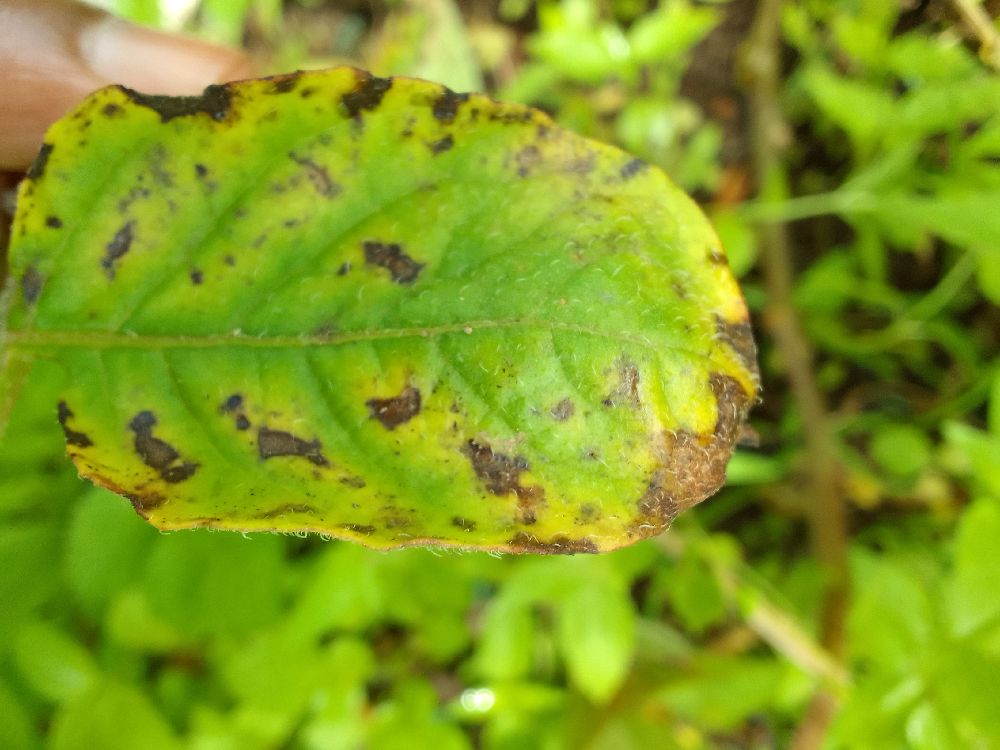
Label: Early blight